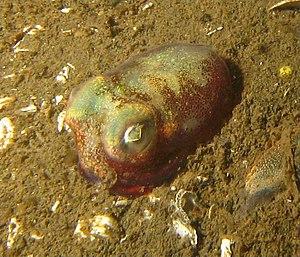
La sépiole du Pacifique boréal est une espèce de seiche de la famille des Sepiolidae, originaire du nord de l'Océan Pacifique. Cette espèce se rencontre pendant l'hiver sur les pentes sablonneuses peu profondes et aux courants modérés.